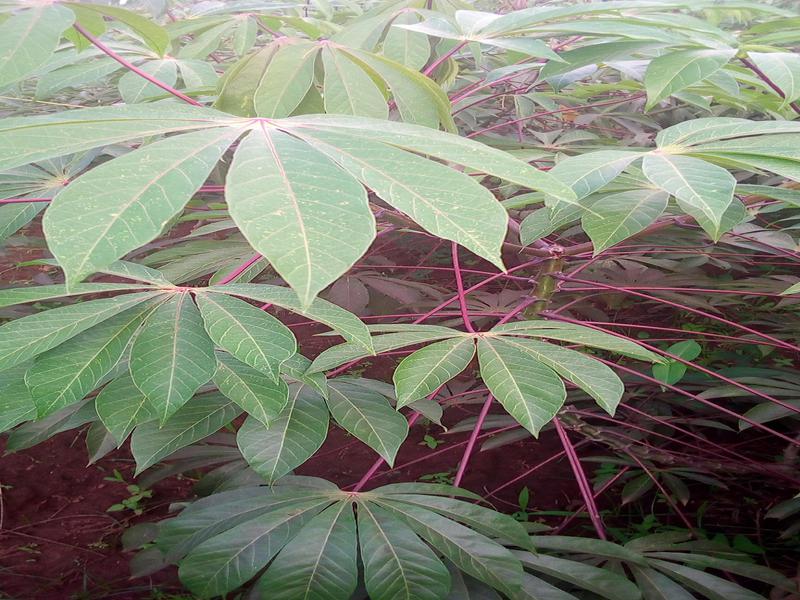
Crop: cassava
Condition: healthy